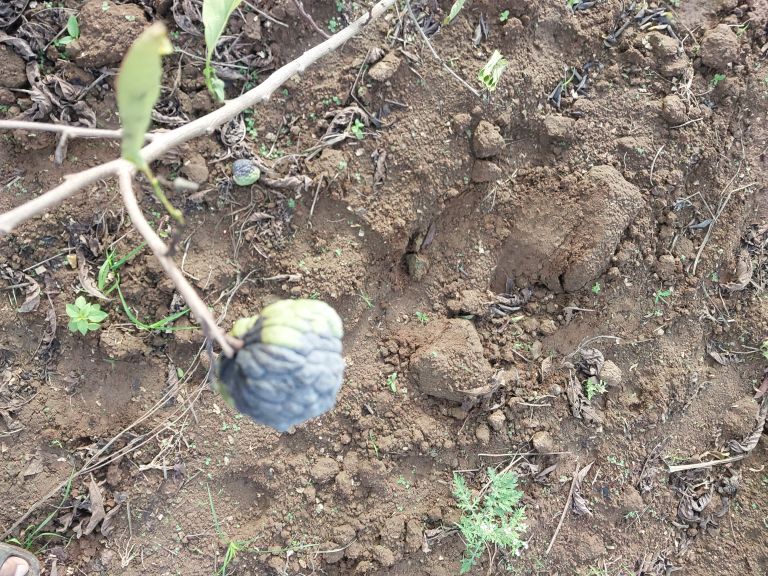
Disease label: Blank Canker